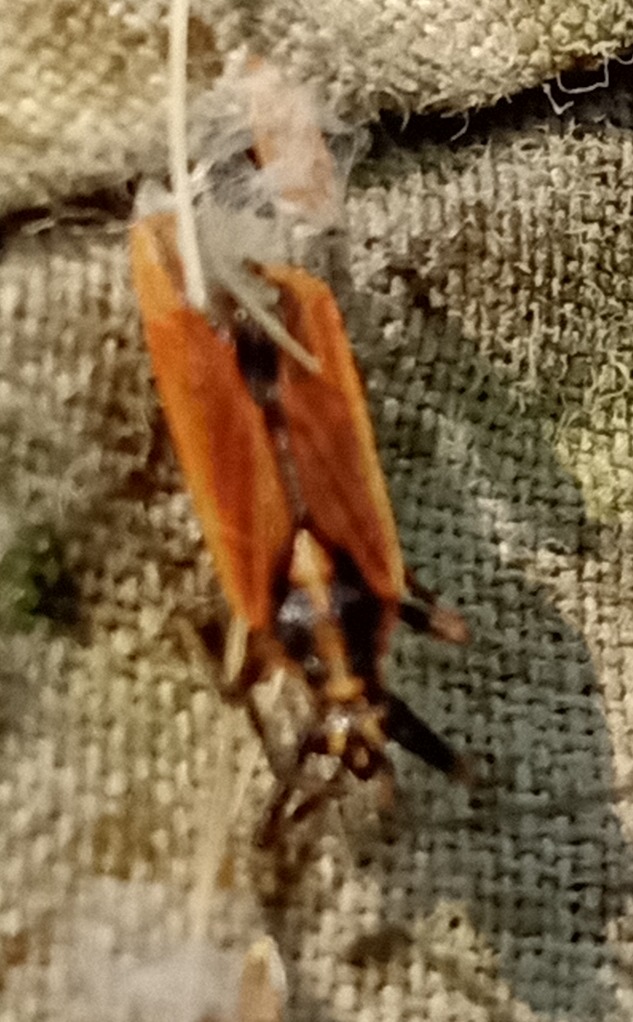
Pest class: predators